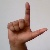
The image shows a hand gesture representing the letter 'L' in Indian Sign Language.